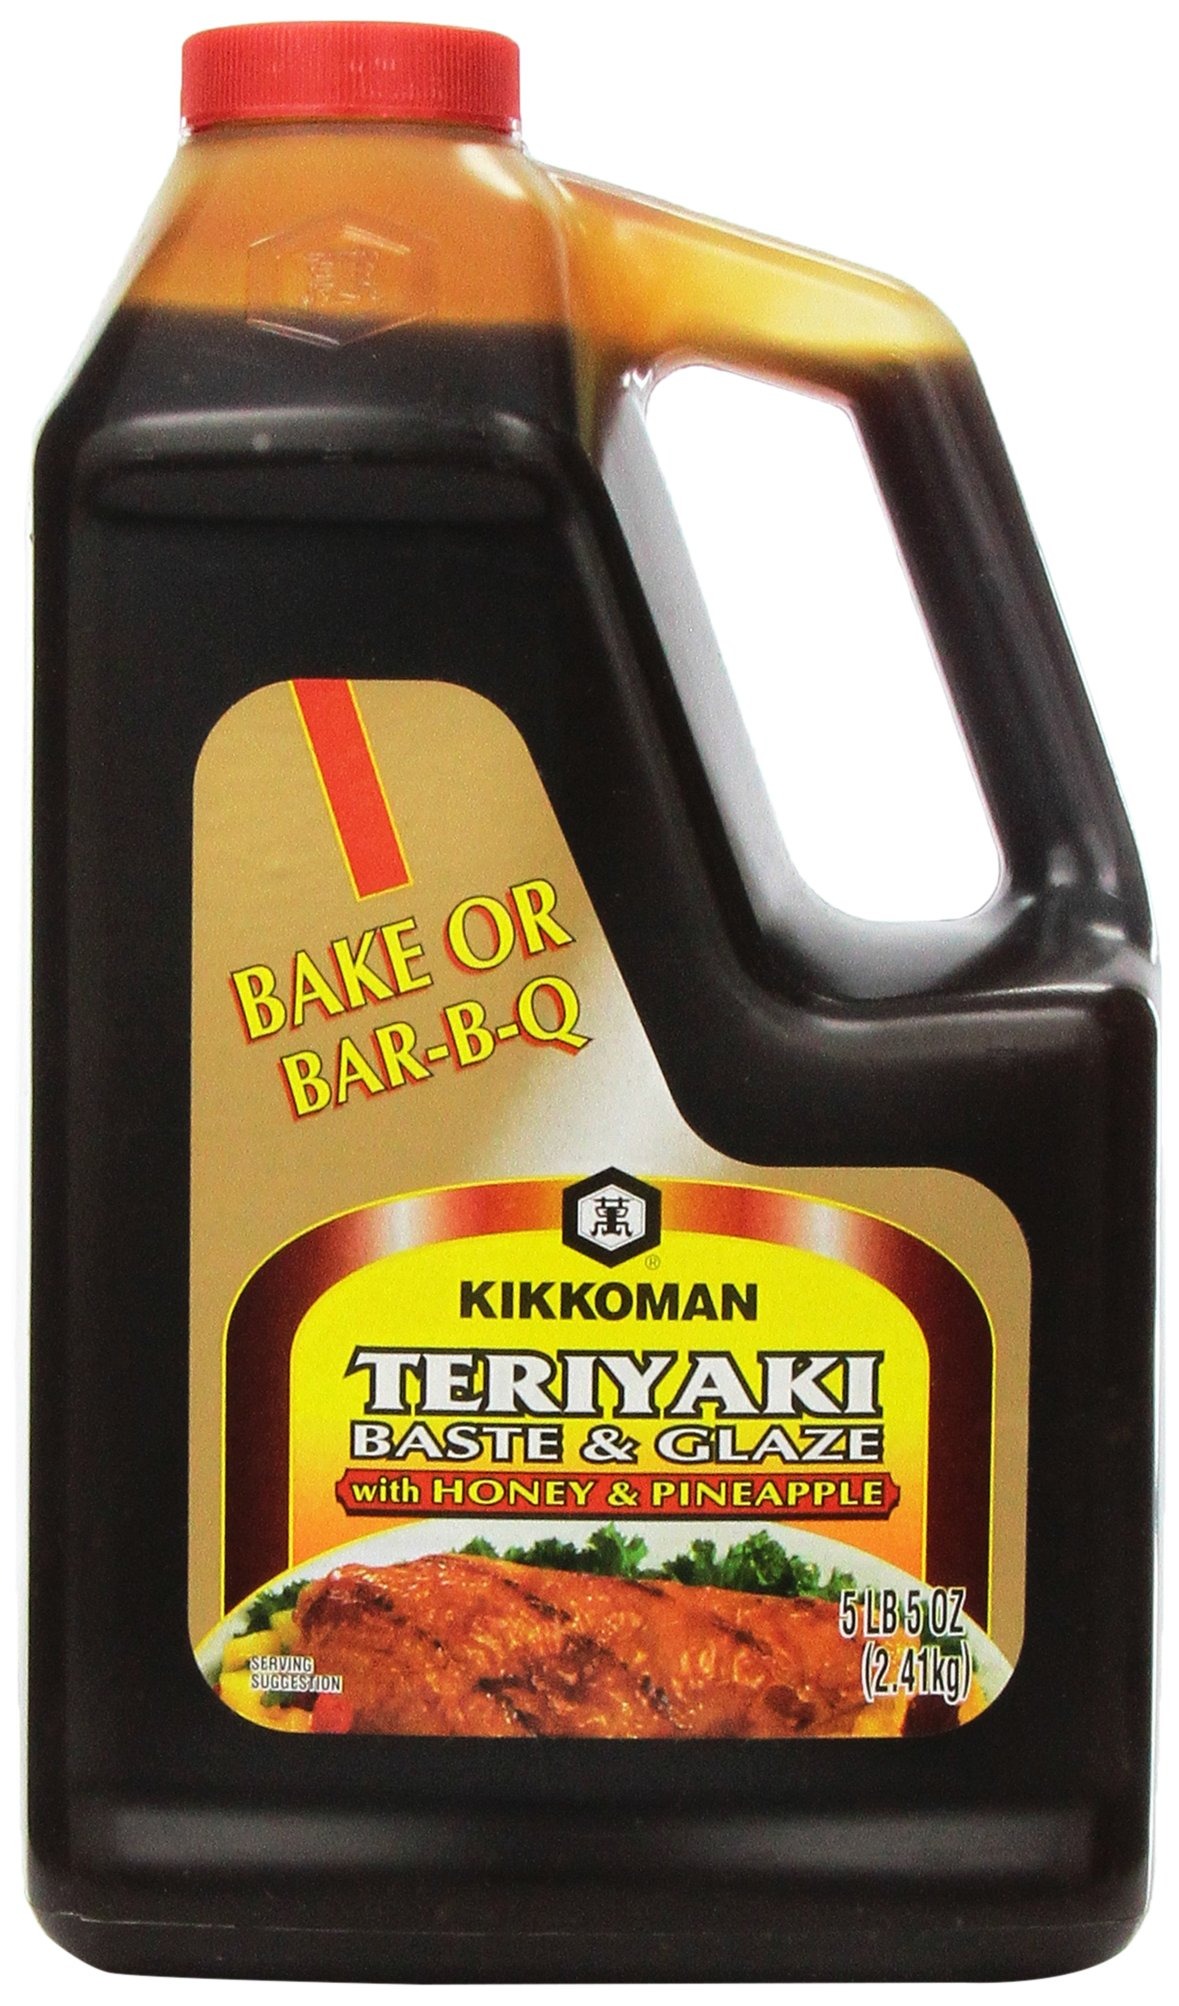
Item Name: Kikkoman Teriyaki Baste and Glaze with Honey and Pineapple, 85 Ounce
Bullet Point 1: Blended from traditionally brewed soy sauce, honey, pineapple concentrate, premium wine and Asian seasonings
Bullet Point 2: Brush it on meats, poultry, seafood or vegetables. Or, use it right from the bottle as a dipping sauce or stir-fry sauce
Bullet Point 3: Rich teriyaki flavor with a sweet-savory twist
Bullet Point 4: Pre-thickened and ready to use without mixing, measuring, prep time or cleanup
Product Description: If you appreciate the convenience of pre thickened Kikkoman Teriyaki Glaze, you’ll want to try our unique Teriyaki Baste and Glaze with Honey and Pineapple. Blended from traditionally brewed soy sauce, honey, pineapple concentrate, premium wine and Asian seasonings, it gives teriyaki dishes a tangy signature twist. Brush it on meats, poultry, seafood or vegetables. Or, use it right from the bottle as a dipping sauce or stir fry sauce.
Value: 85.0
Unit: Ounce

Price: 21.97